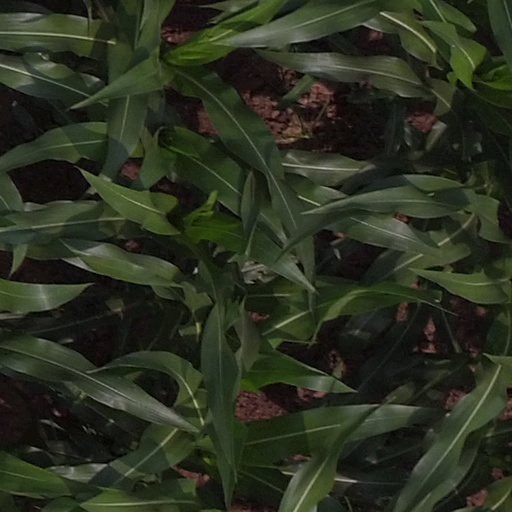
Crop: maize; corn